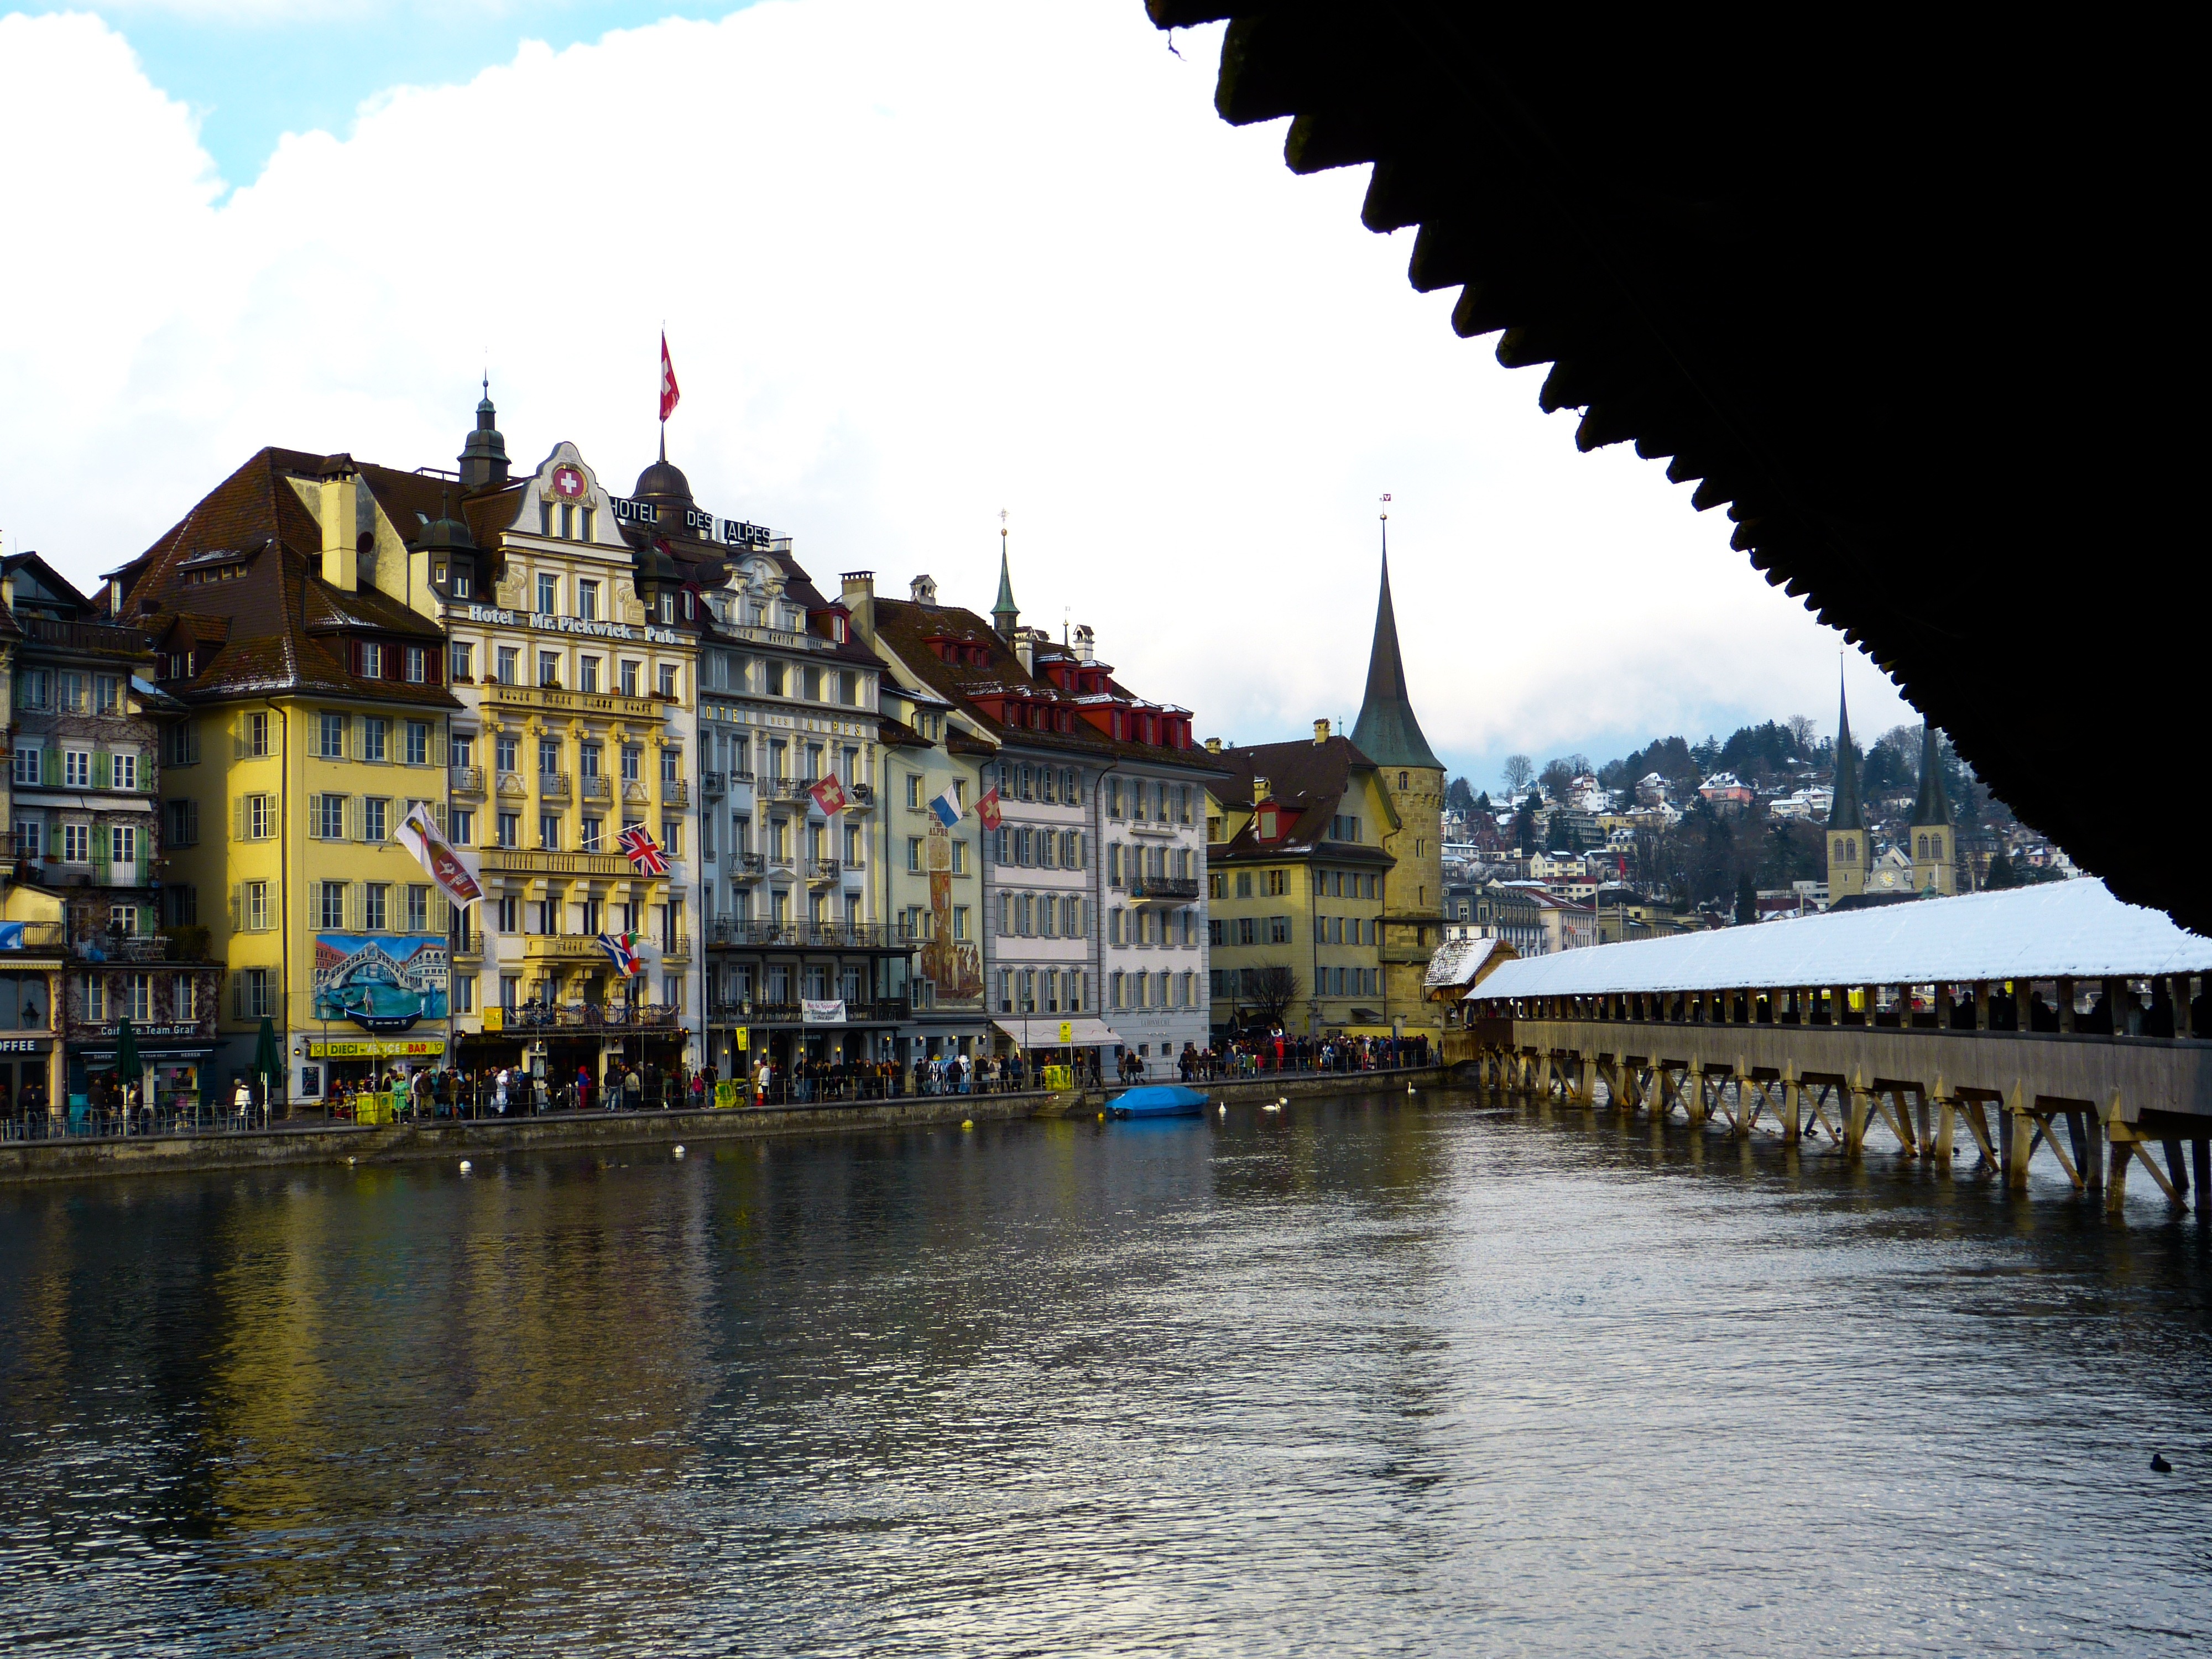
bridge, town, view, river, canal, cityscape, reflection, tourism, waterway, old town, lucerne, switzerland, chapel bridge